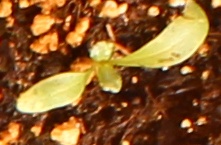
Label: Sugar beet